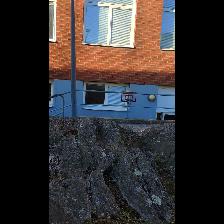
Label: NonHuman